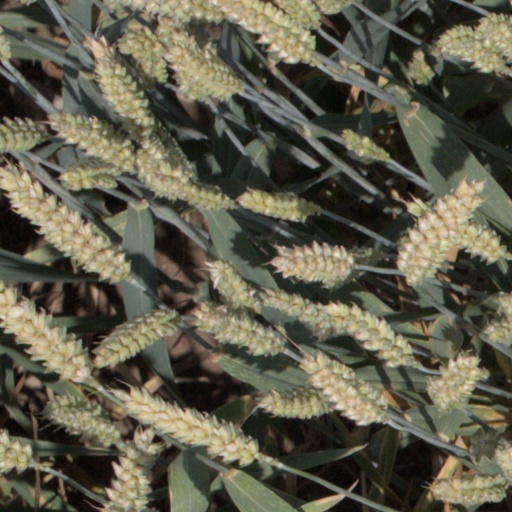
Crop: wheat